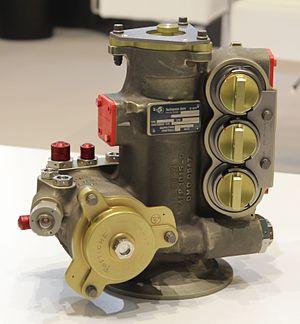
Partie de système d'huile de réacteur CFM56-5B, Salon du Bourget 2013. Salon International de l'Aéronautique et de l'Espace de Paris-Le Bourget, 2013 Français